Buldhana

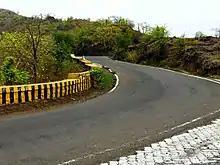
The National highway NH753A from Malkapur to Sambhajinagar via Buldhana Chikhli Jalna Near Rajur Ghat.

Buldhana is well connected to National Highway 6 to other major cities of India through Malkapur town by NH753A and Another National Highway NH753E From Khamgaon To Chhatrapati Sambhajinagar via Buldhana. There is a Maharashtra State Road Transport Corporation bus stand in the city in the Sangam chowk area. Buses available to almost every major city of Maharashtra like Mumbai, Pune, Nagpur, Chhatrapati Sambhaji Nagar, Nashik, Amravati, Akola and other important cities as well as Some nearby cities of Gujarat like Surat and Madhya Pradesh like Indore, Khandwa and Burhanpur.